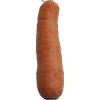
Label: carrot